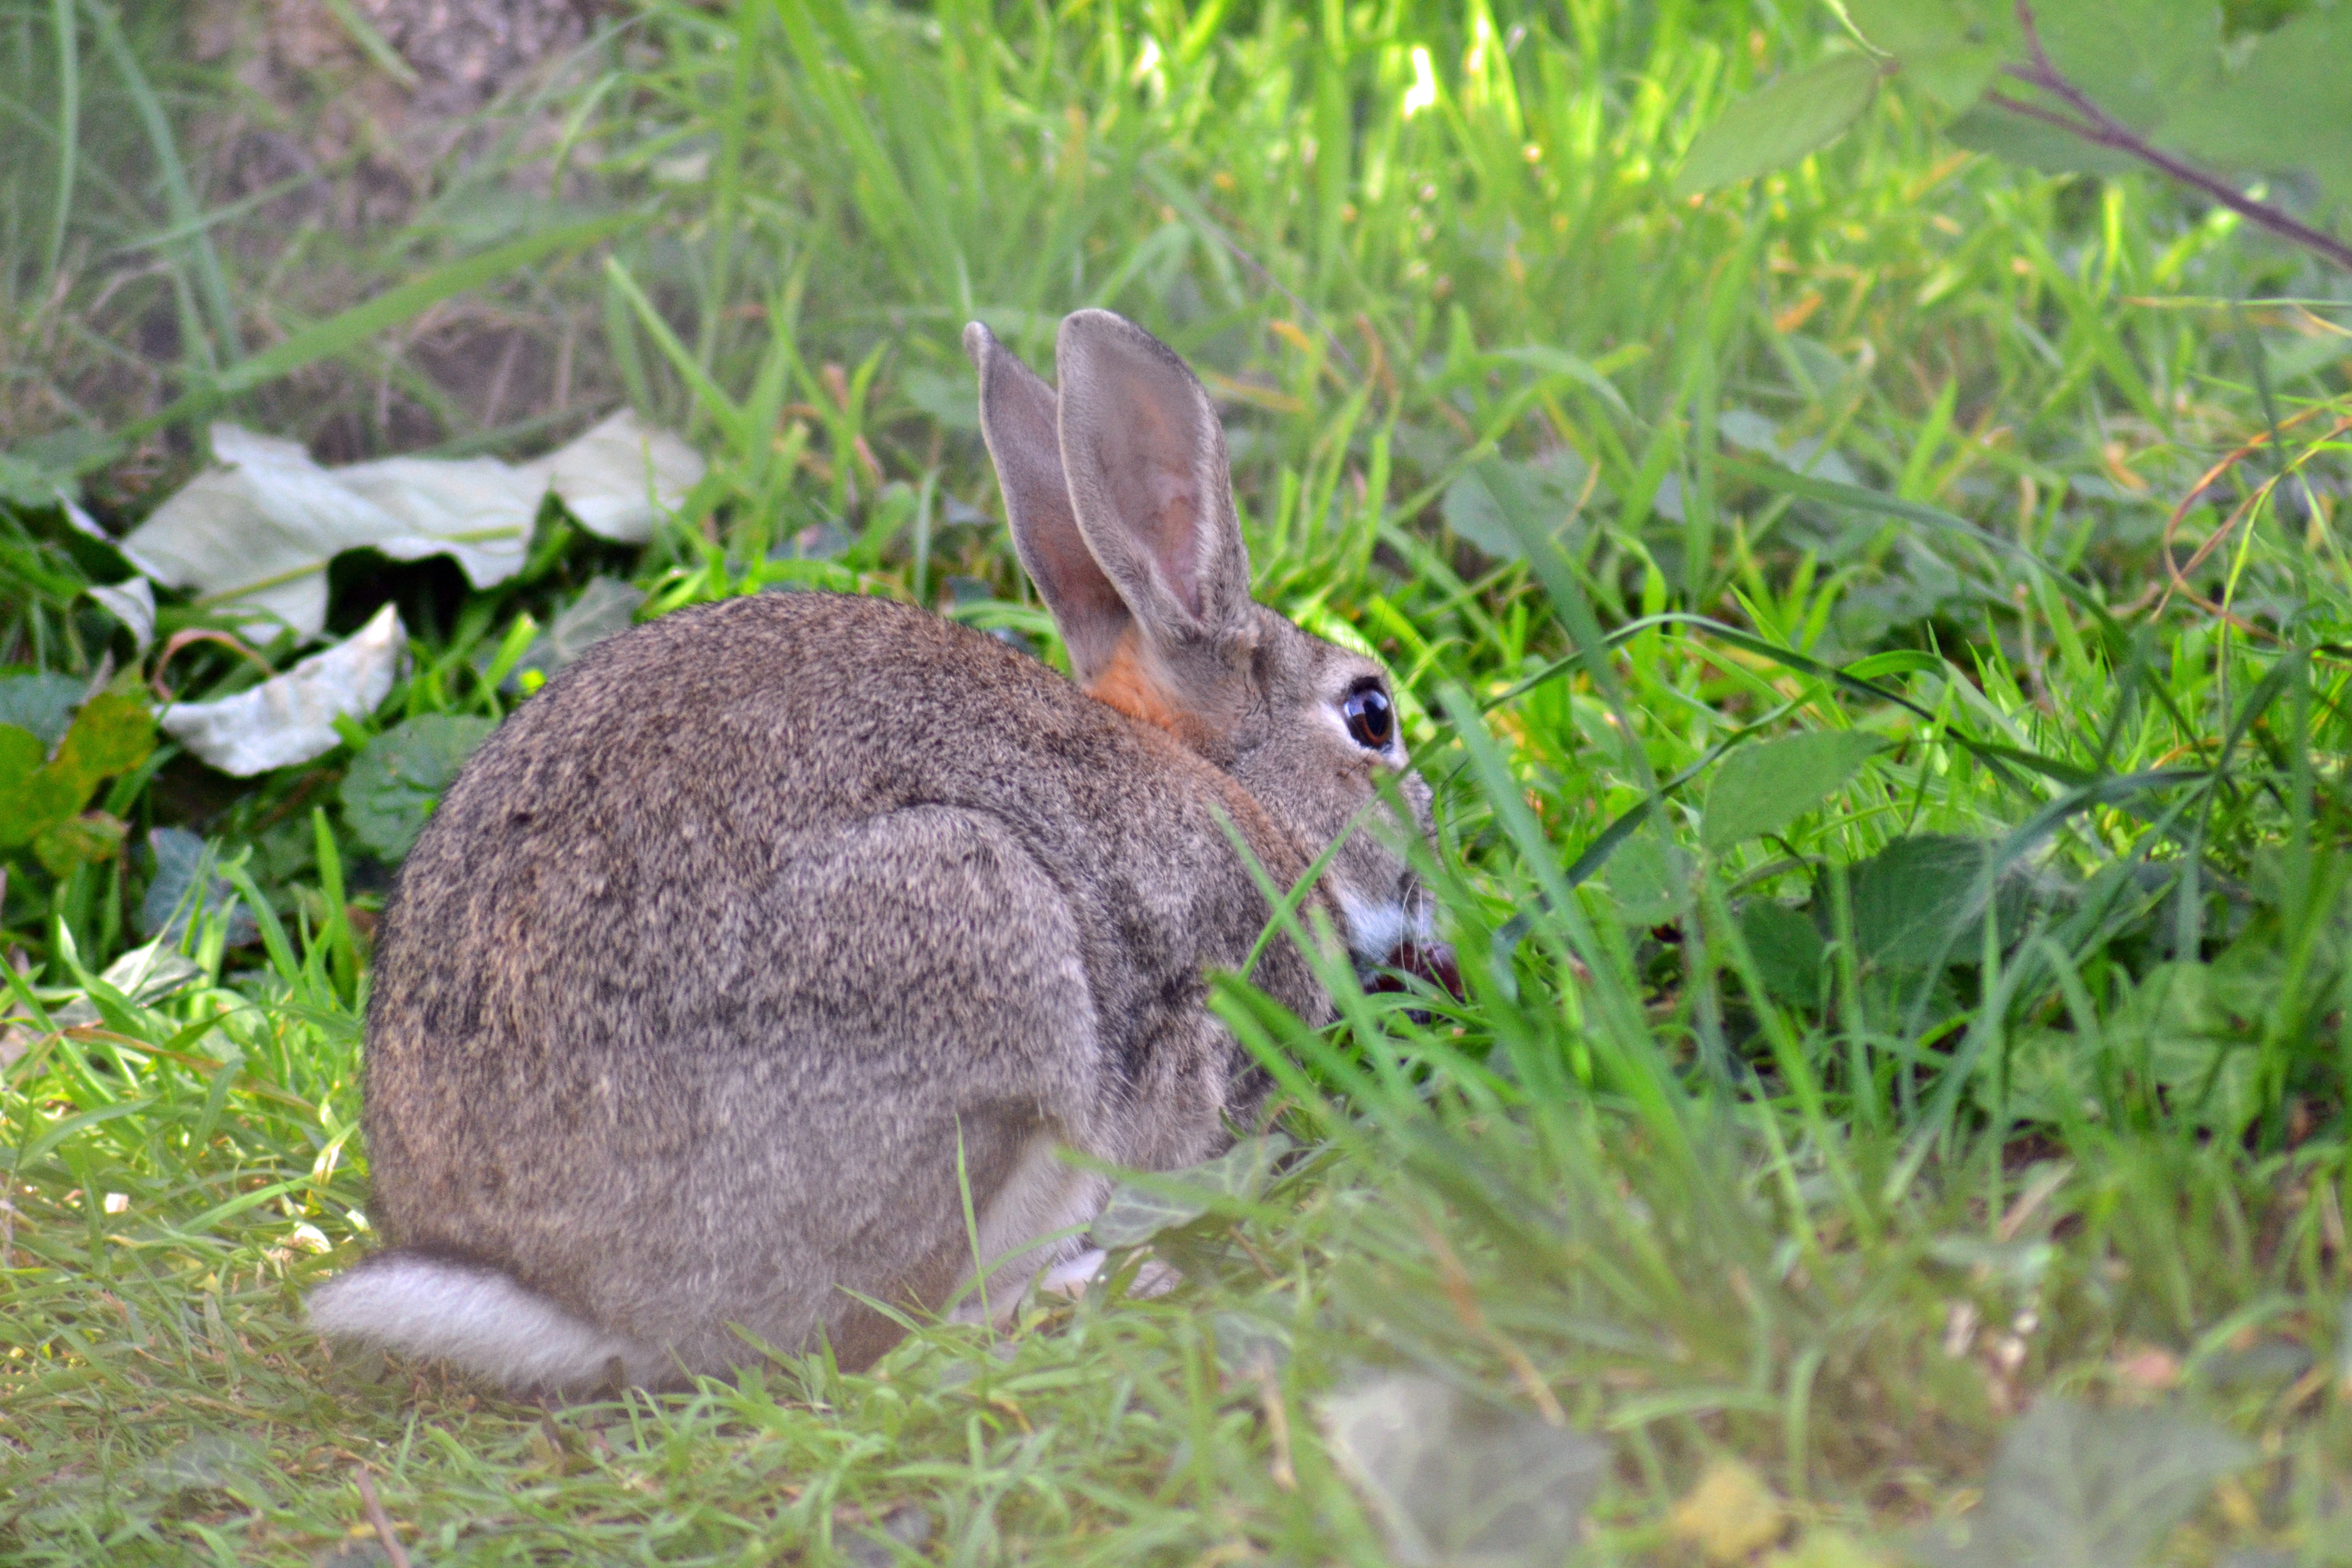
grass, wildlife, wild, fur, mammal, fauna, rabbit, hare, vertebrate, european, adult, grey brown, domestic rabbit, rabits and hares, oryctolagus cuniculus, bob tail, leporidae